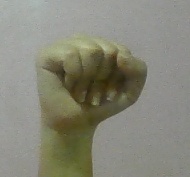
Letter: saad